Charles XIV John

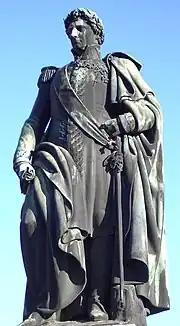
Statue in Norrköping erected in 1846

Following the outbreak of the French Revolution, his eminent military qualities brought him speedy promotion. Bernadotte's promotions came both from the esteem of his commanders as well as from his men; having been elected to the rank of lieutenant colonel and colonel by his men, though he refused both nominations in favor of traditional advancement.